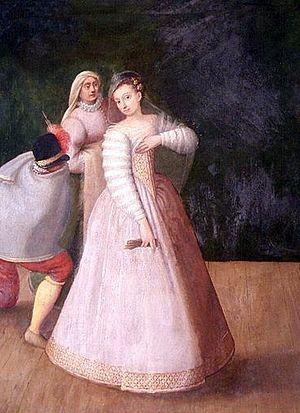
Isabella Canali, devenue après son mariage Isabella Andreini, née en 1562 à Padoue et morte à Lyon le 11 juin 1604 est une poétesse et comédienne italienne de la commedia dell'arte.
Cet article liste des personnalités italiennes qui se sont illustrées en France au cours de l'histoire, par ordre chronologique.